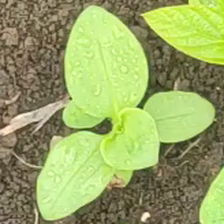
Weed species: Kena_(Commplina_benghalensio)